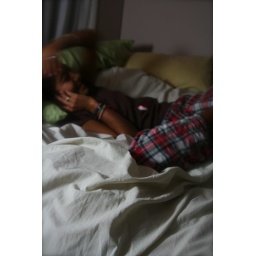
girl in my bed